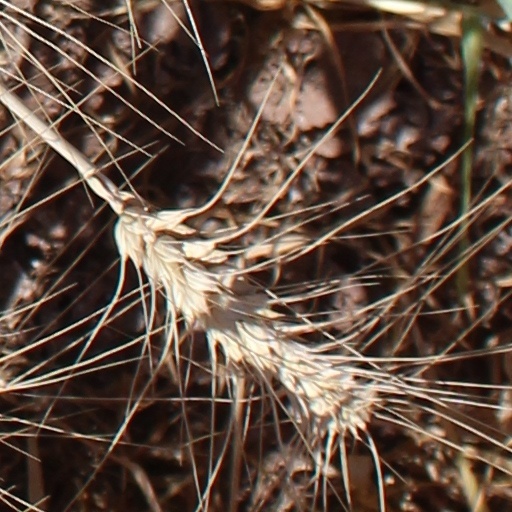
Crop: wheat